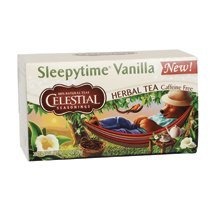
Item Name: Celestial Seasonings Tea Herb Slpytime Vanla
Value: 6.0
Unit: Count

Price: 7.35